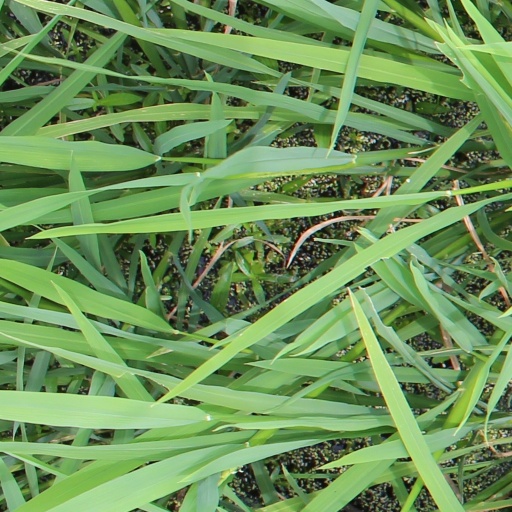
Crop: rice